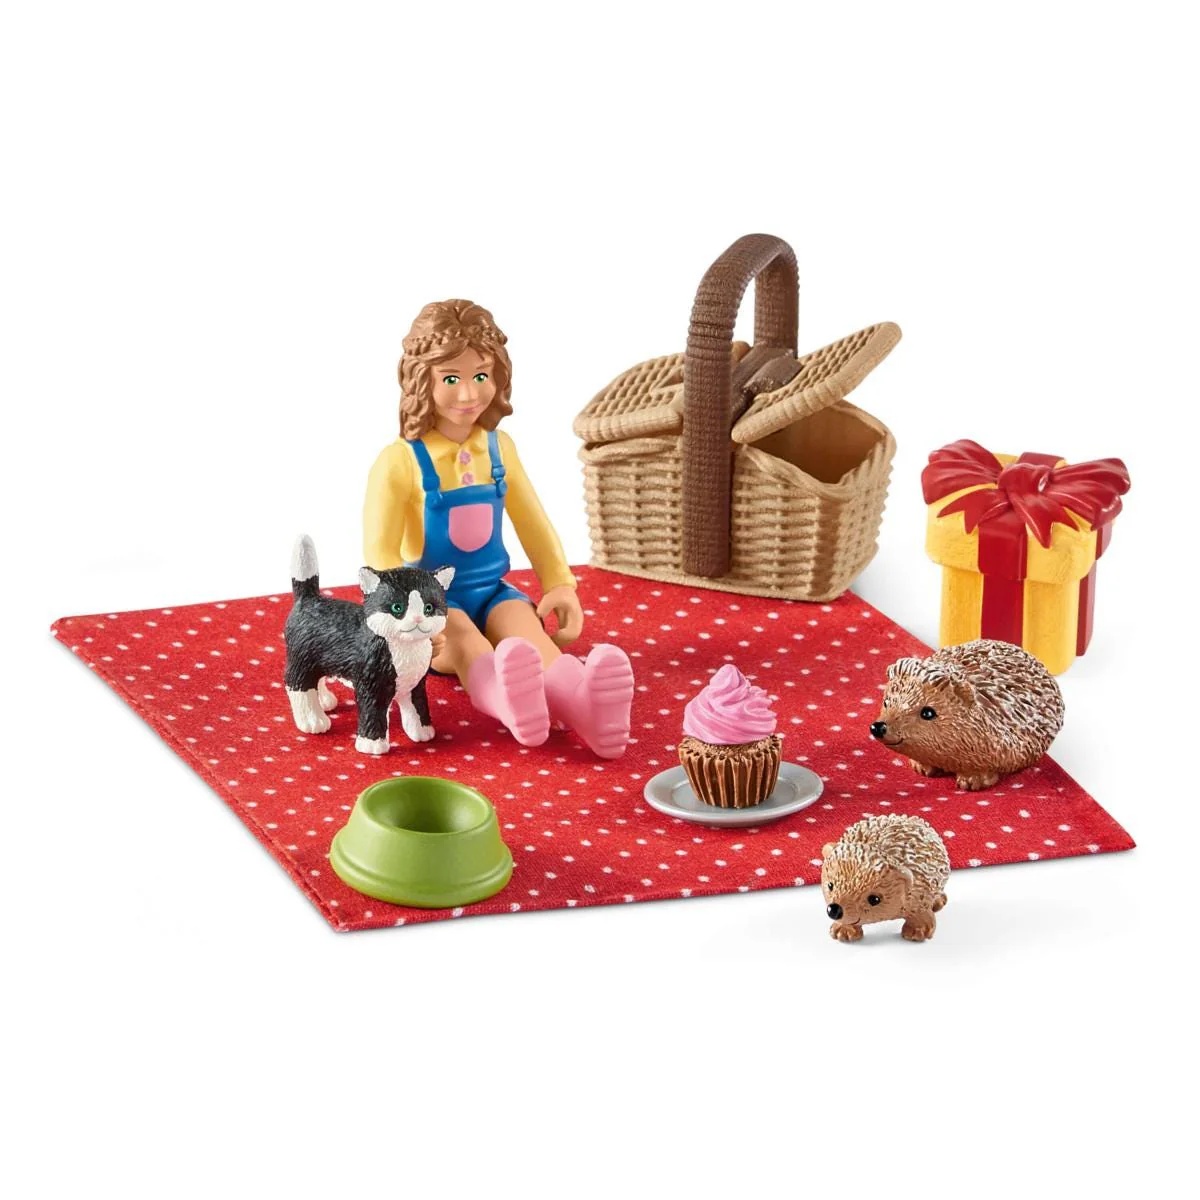
Schleich Farm World verjaardagspicknick - 42426
Schleich Farm World verjaardagspicknick - 42426 Sarah is vandaag jarig en nodigt haar vriendinnen uit voor een picknick. Ze heeft ook al een groot en kleurrijk cadeau gekregen. Terwijl ze nog op haar gasten wacht, zijn het poesje, de egel en de jonge egeltjes er al. Of die ook mogen snoepen van de lekkere cupcake? leeftijd: 3-8 jaar afmetingen: 10 x 10 cm inhoud: 1x meisje, 1x jong poesje, 1x egel, 1x jonge egeltjes, 1x picknickmand, 1x picknickdeken, 1x verjaardagscadeau, 1x cupcake, 1x bord, 1x eetbak • schleich® speelsets en figuurtjes inspireren kinderen om met fantasie en tegelijkertijd in alle vrijheid te spelen. Dat zeggen zelfs de deskundigen! • De schleich® figuurtjes zijn zeer gedetailleerd gemodelleerd en lijken sprekend op de dieren in het echt die als voorbeeld hebben gediend. Ze zijn dus ideaal voor pedagogisch verantwoord spelen.
Brand: Schleich
Category: Toys & Games > Toys > Dolls, Playsets & Toy Figures > Toy Playsets > Picnic Playsets